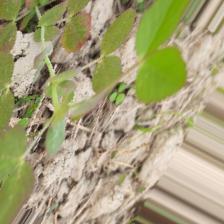
Label: Lentil Rust